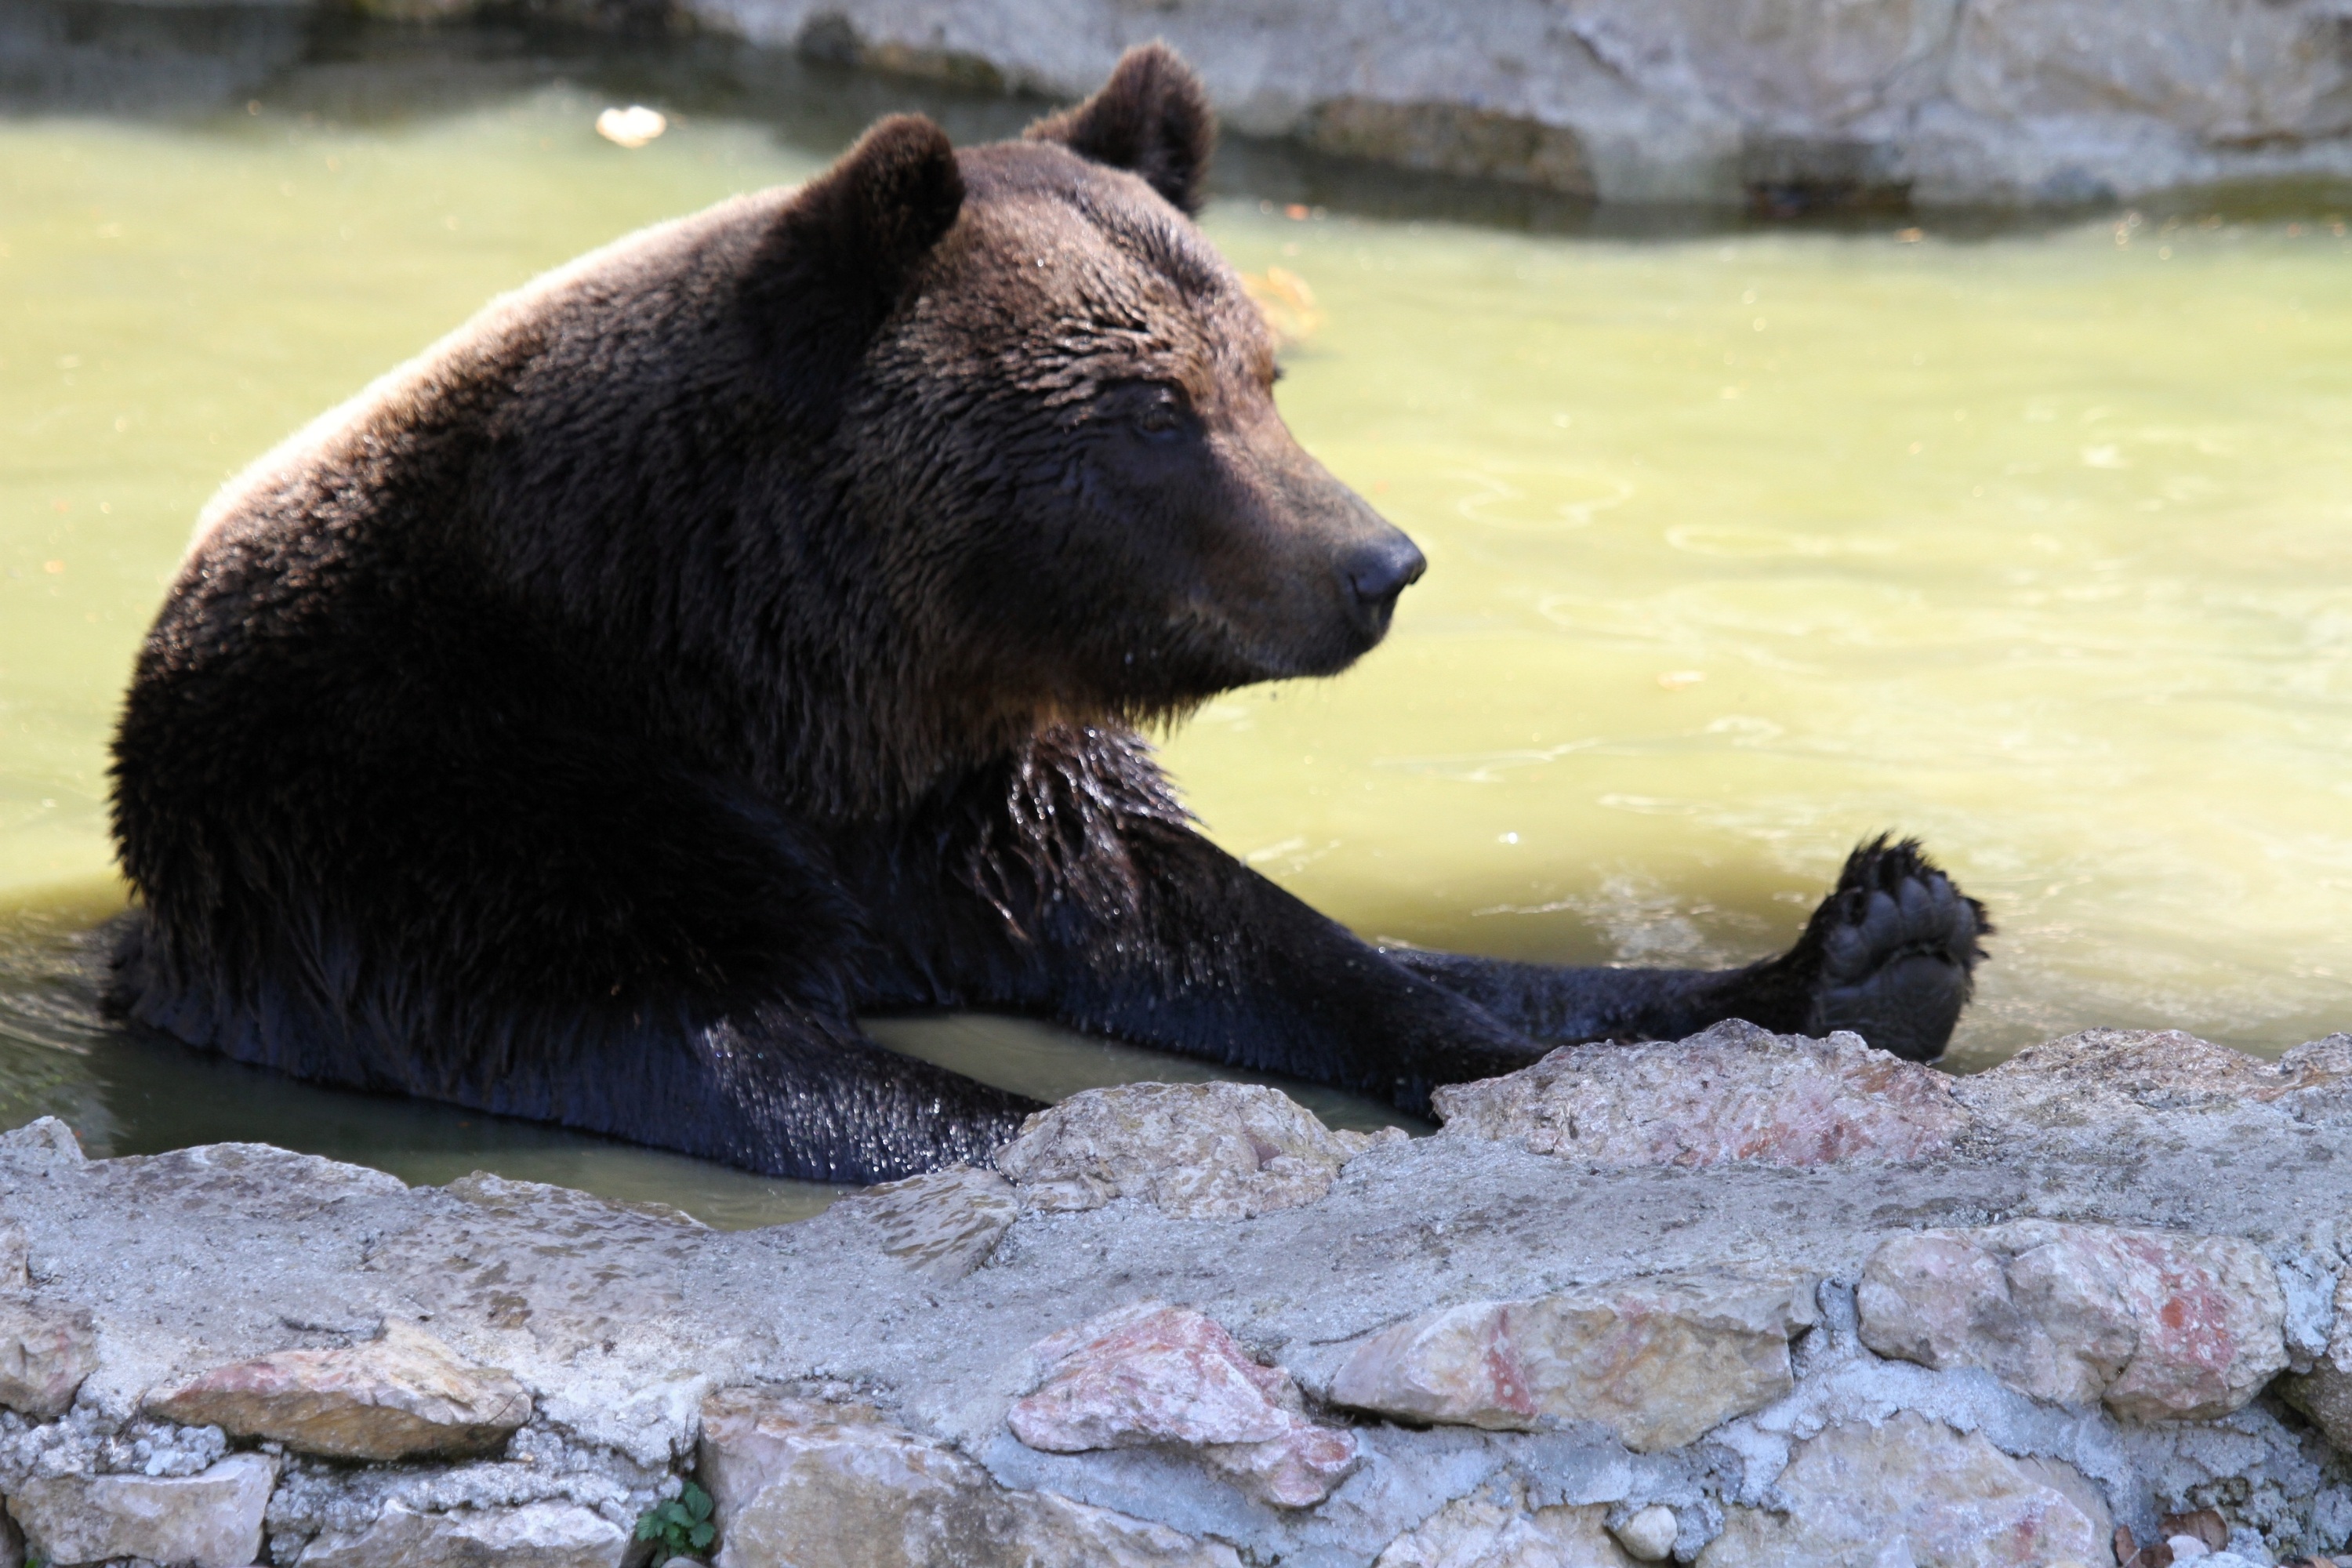
water, forest, animal, bear, wildlife, swim, zoo, fur, mammal, rest, predator, fauna, brown bear, wild animal, snout, vertebrate, creature, strong, dangerous, nature park, grizzly bear, american black bear, predator kind